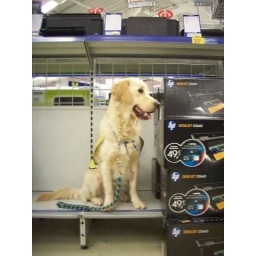
Alix is a female golden retriever and a service dog in training. Picture taken by her trainer.